Coastal defence and fortification

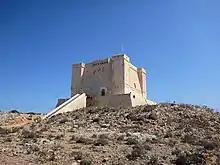
Saint Mary's Tower, which was built in 1618, was used by the Armed Forces of Malta until 2002.

The islands of Malta, Gozo and Comino all have some form of coastal fortification. The area around the Grand Harbour was possibly first fortified during Arab rule, and by the 13th century, a castle known as the Castrum Maris was built in Birgu to protect the harbour. The Maltese islands were given to Order of Saint John in 1530, who settled in Birgu and rebuilt the Castrum Maris as Fort Saint Angelo. In the 1550s, Fort Saint Elmo and Fort Saint Michael were built, and walls surrounded the coastal cities of Birgu and Senglea. In 1565, the Great Siege of Malta reduced many of these coastal fortifications to rubble, but after the siege they were rebuilt. The fortified city of Valletta was built on the Sciberras Peninsula, and further modifications were made to the fortifications over the years. The harbour area was strengthened even more by the building of the Floriana Lines, Santa Margherita Lines, Cottonera Lines and Fort Ricasoli in the 17th century and Fort Manoel and Fort Tigné in the nearby Marsamxett Harbour in the 18th century. The Order also built Fort Chambray near Mġarr Harbour in Gozo.